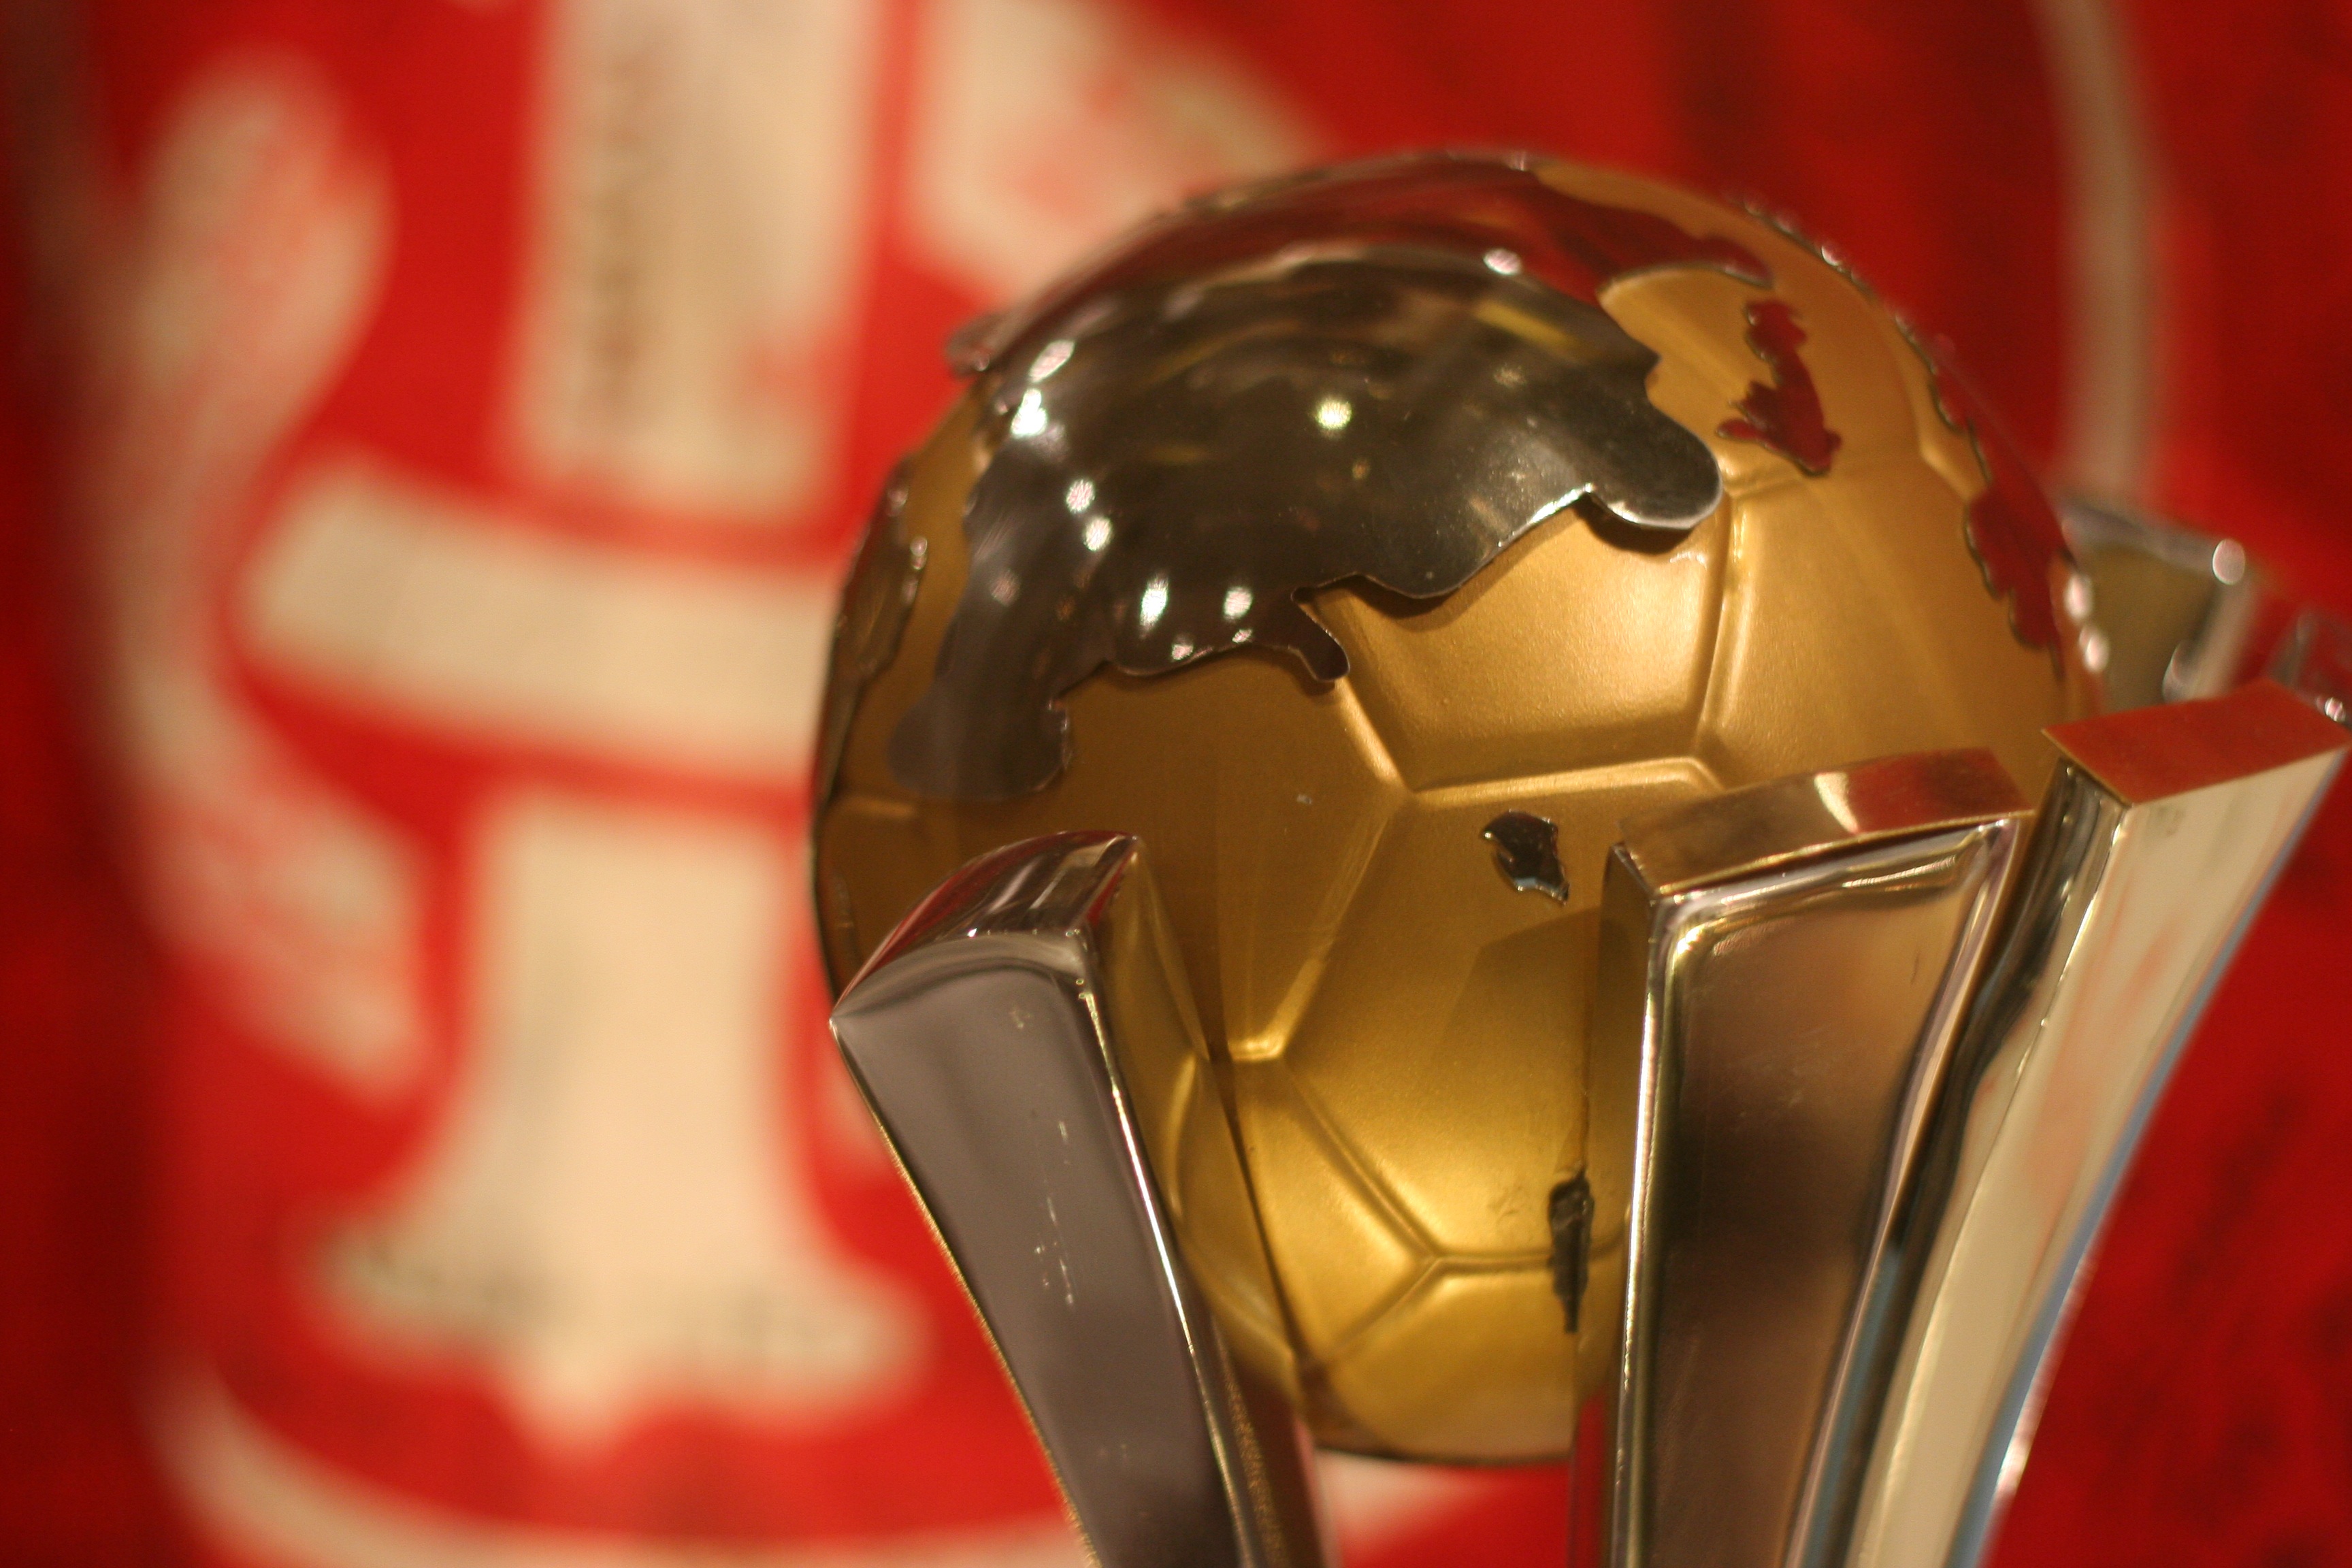
bowl, red, close up, iron man, organ, trophy, champion, macro photography, computer wallpaper